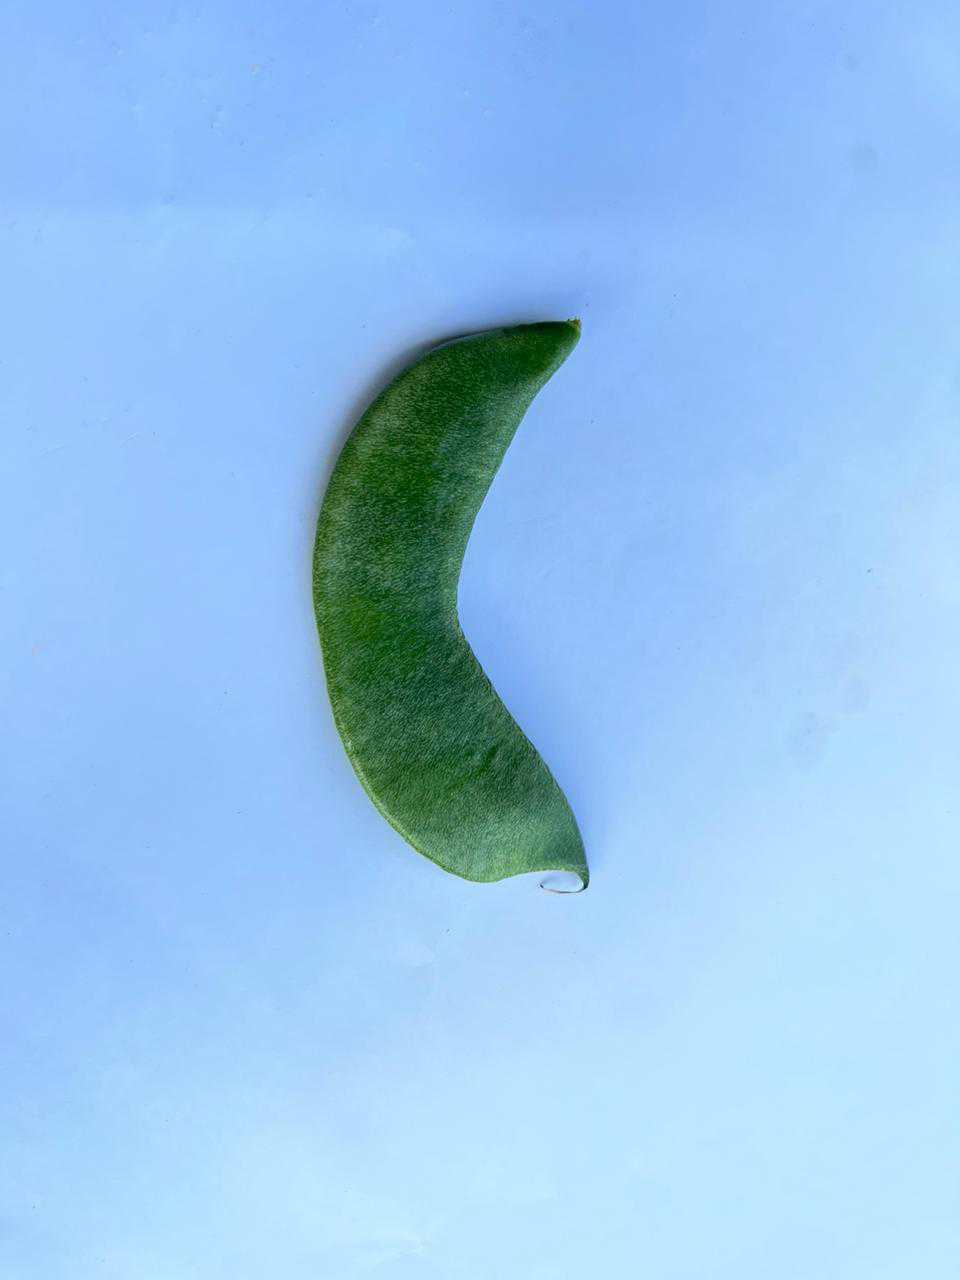
Label: Lablab purpureus